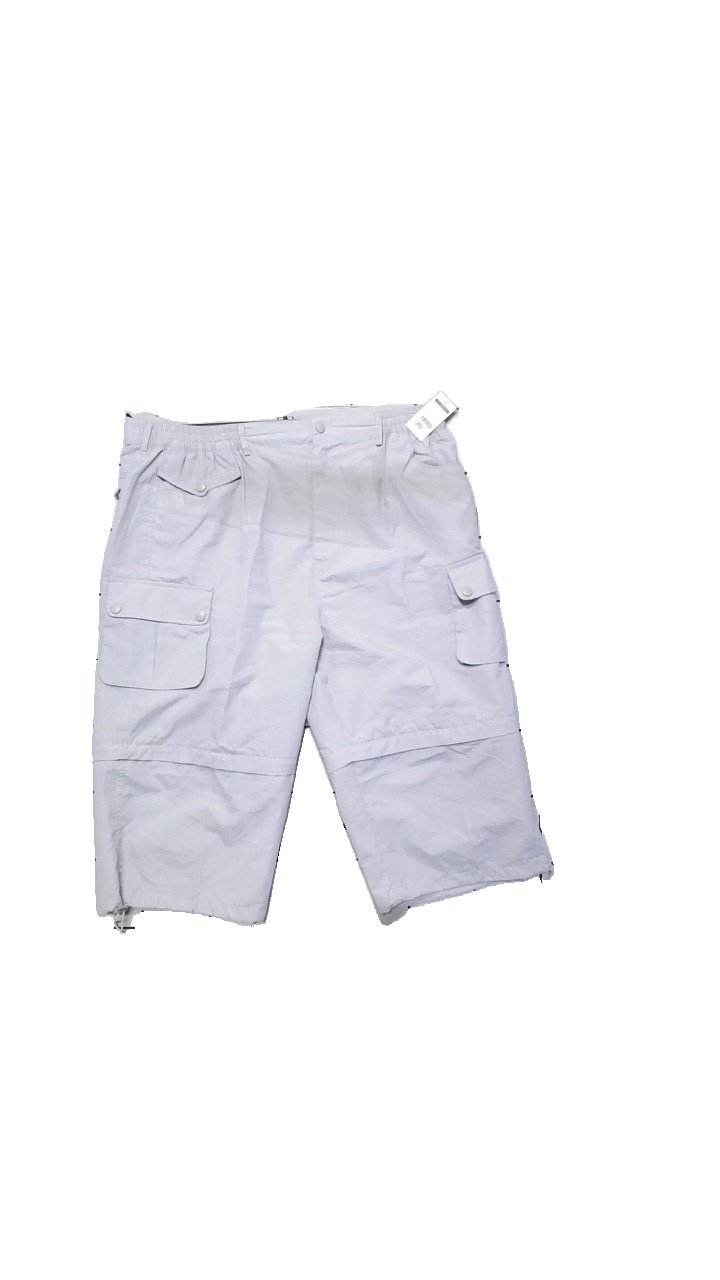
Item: Shorts (Unisex)
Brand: Missing
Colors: Grey
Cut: Regular, Loose
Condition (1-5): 4
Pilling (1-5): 4
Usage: Reuse
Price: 50-100